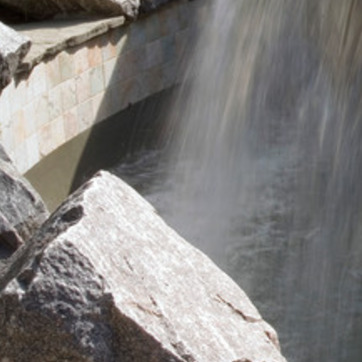
Material: water